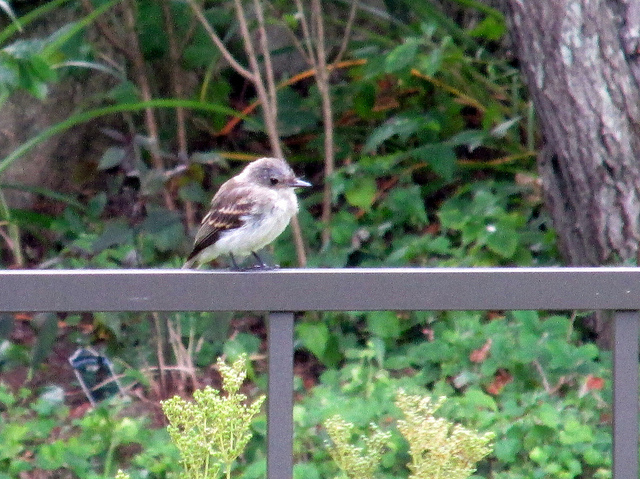
user: Given an image and a question. Answer the question in a short answer. Question: What kind of brid is this? Short Answer:
assistant: sparrow